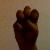
The image shows a hand gesture representing the letter 'E' in Indian Sign Language.